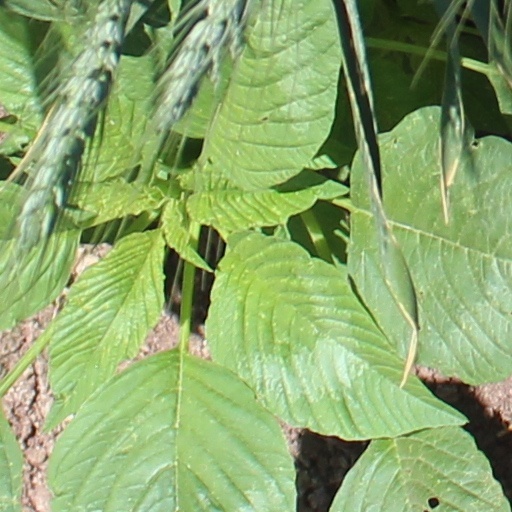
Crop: wheat